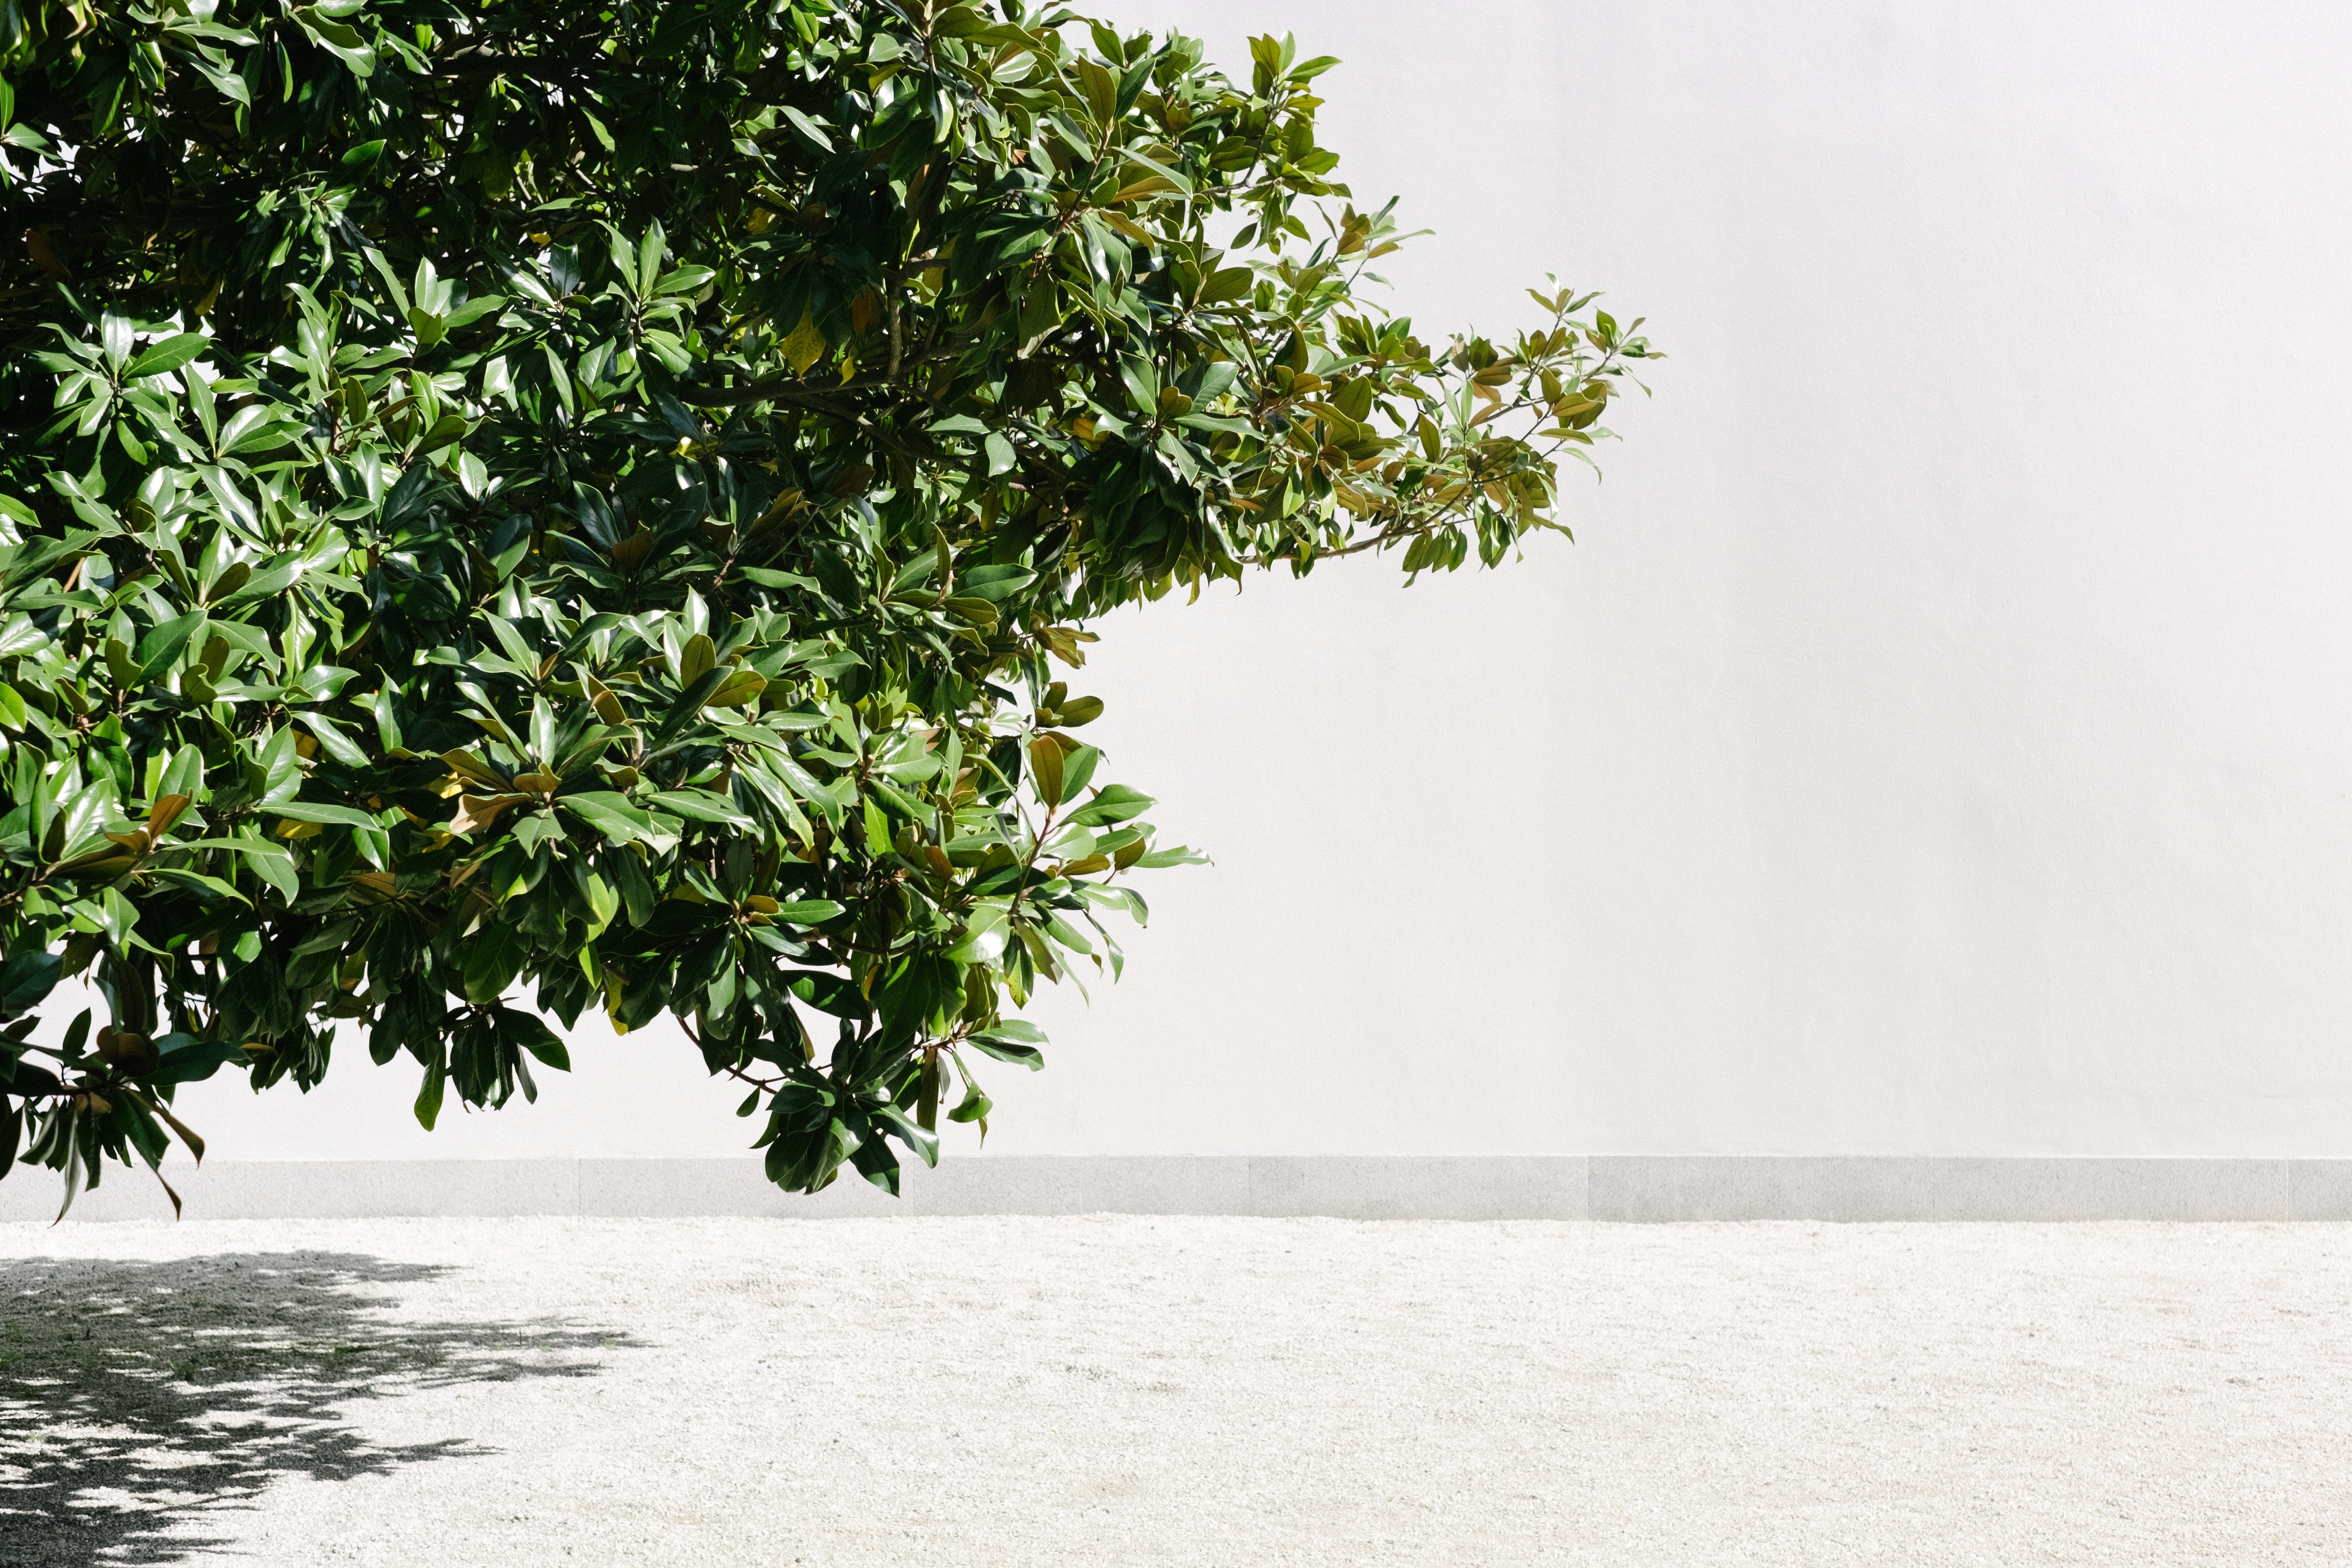
tree, nature, branch, plant, white, leaf, flower, summer, food, spring, green, produce, shadow, botany, garden, green leaf, green leaves, flowering plant, woody plant, land plant, arecales